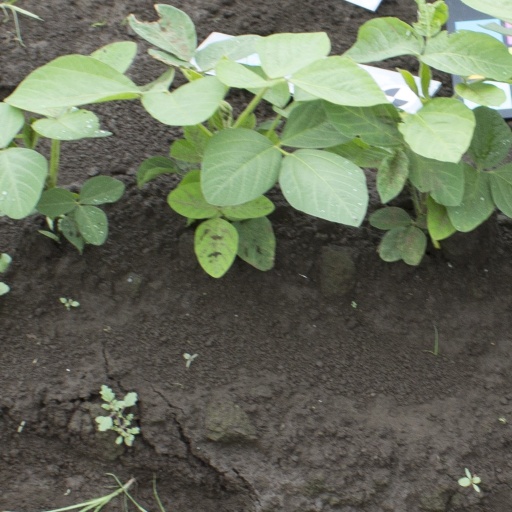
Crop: soybean